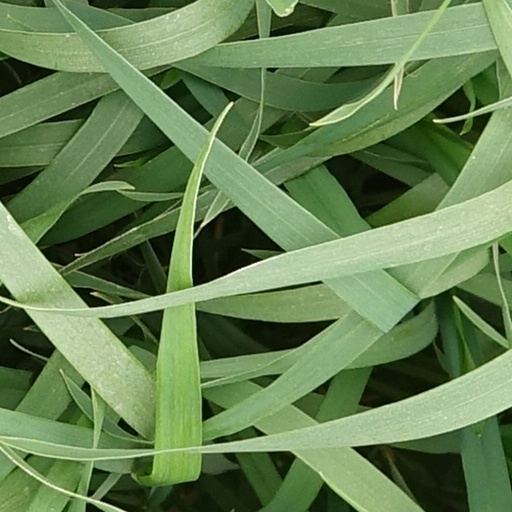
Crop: wheat